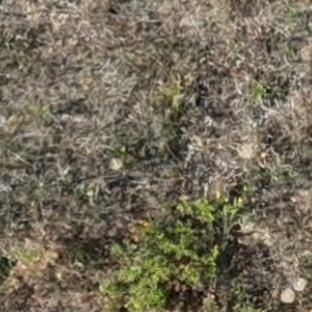
Month: july